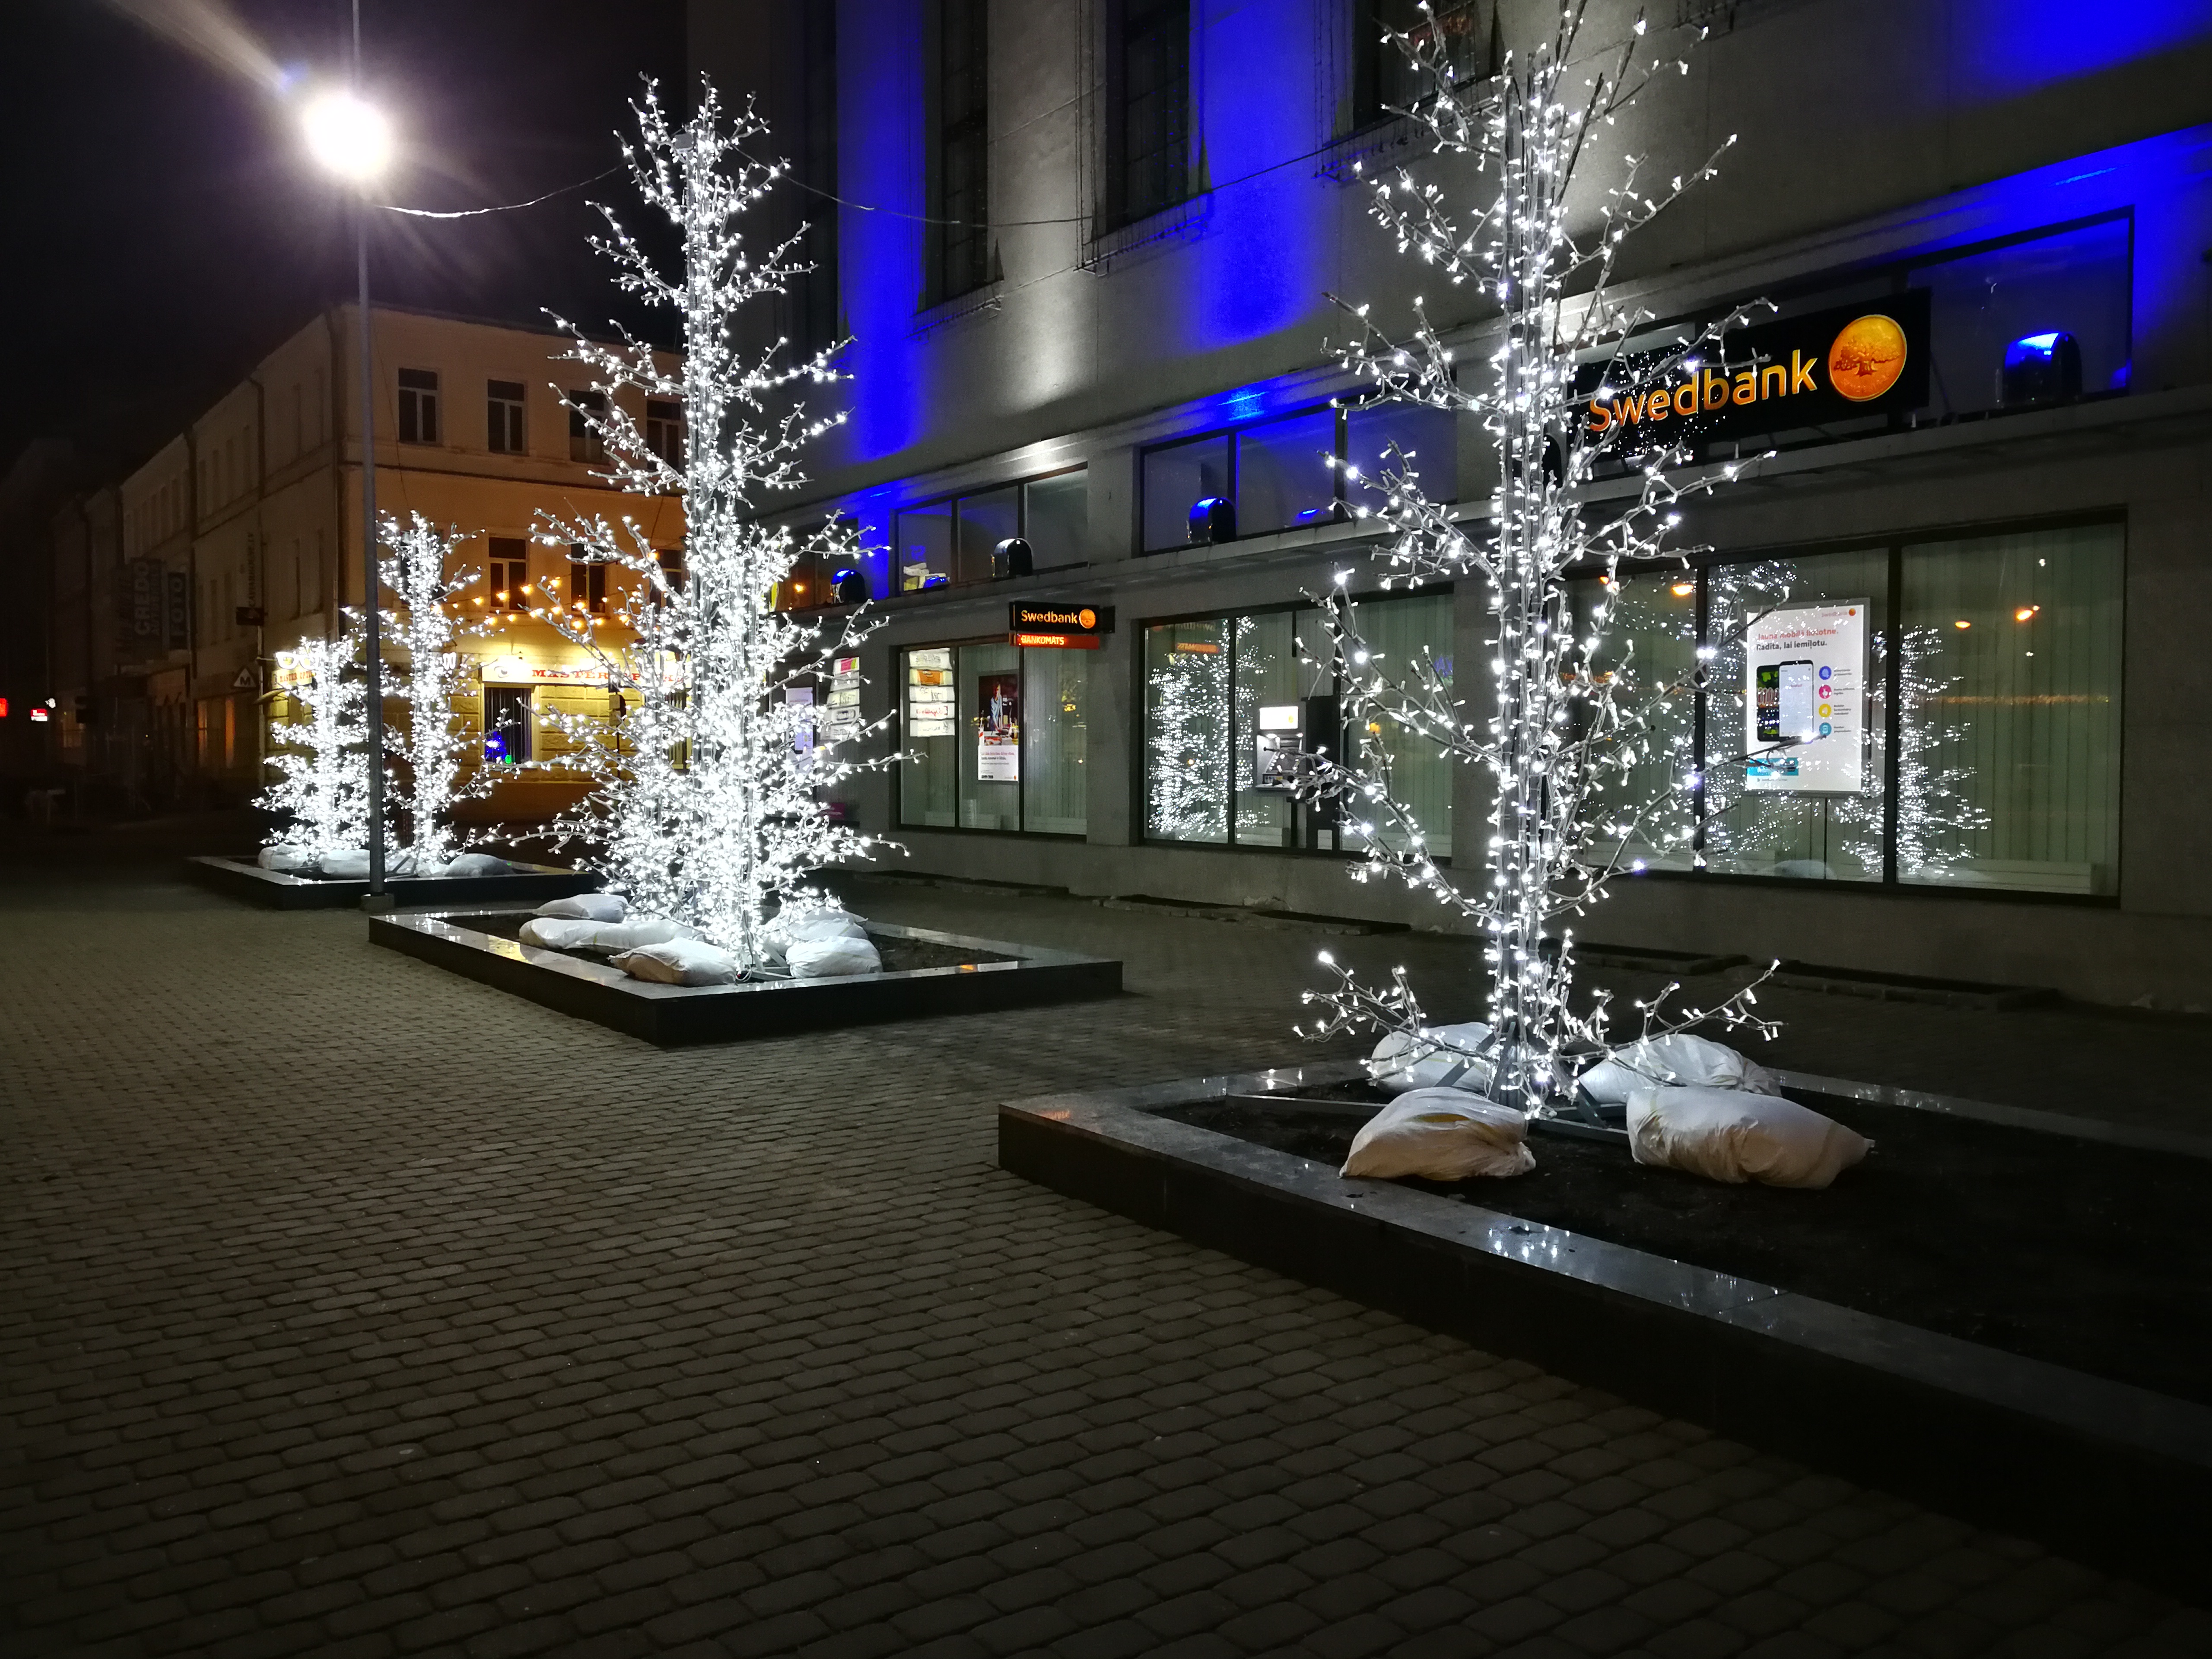
daugavpils, tree, light, winter, lighting, night, architecture, christmas lights, sky, christmas, christmas decoration, snow, interior design, branch, plant, home, christmas eve, city, holiday, building, house, urban design, square, facade